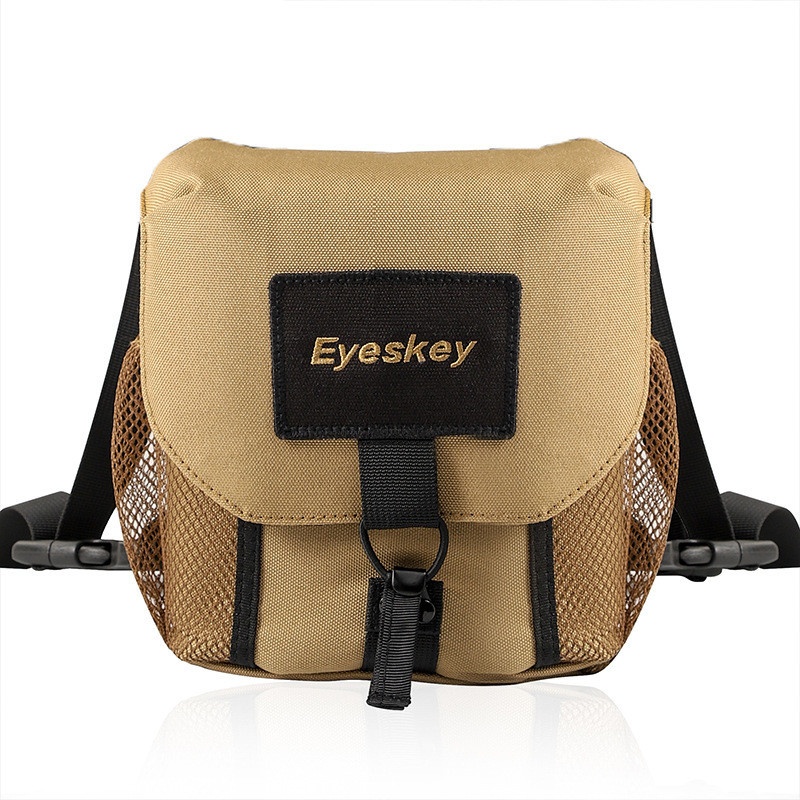
Binoculars Backpack Large Caliber Bag
Product information: Whether to import: No Size: 160X70X175mm Custom processing: Yes Scope of application: telescope shoulder bag Weight: 248g Packing list: Backpack X1
Brand: Gardeniaplaza
Category: Cameras & Optics > Camera & Optic Accessories > Optic Accessories > Optics Bags & Cases > Monocular Cases